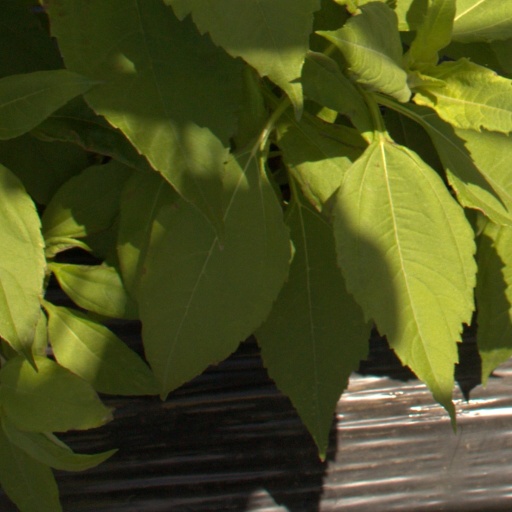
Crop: Jerusalem artichoke